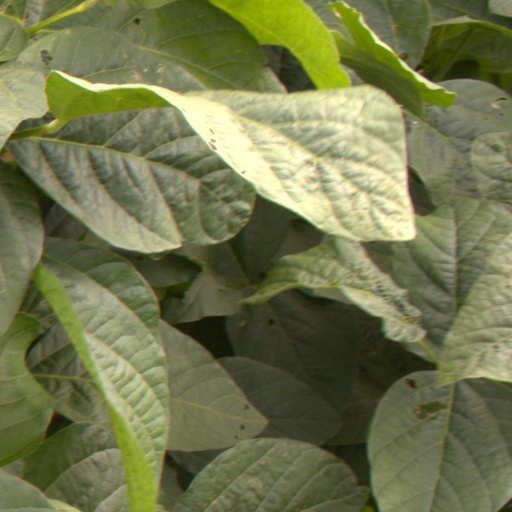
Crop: soybean